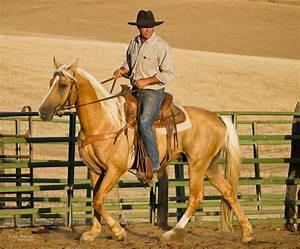
horse